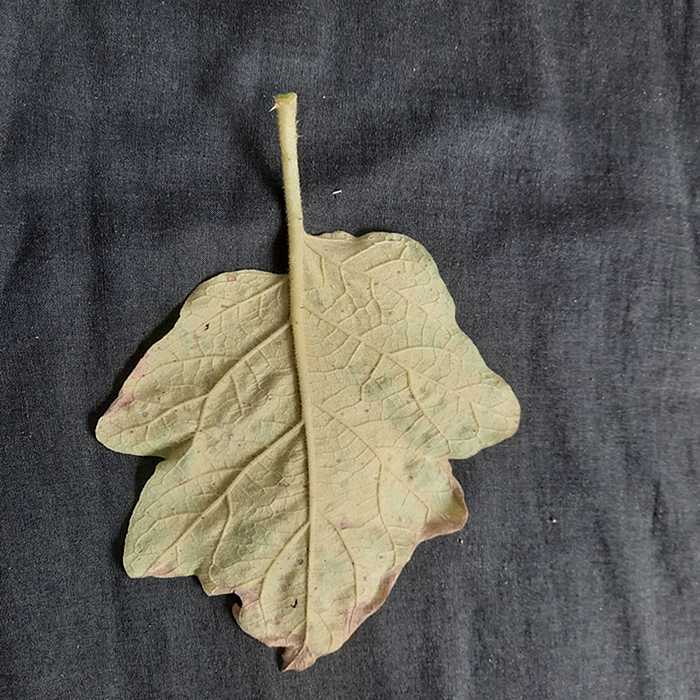
Plant: Eggplant
Label: Eggplant verticillium wilt